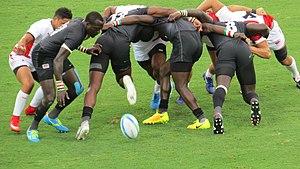
Collins Injera est un joueur de rugby à sept kényan qui évolue avec l'équipe du Kenya de rugby à sept depuis 2006. En 2016, il devient le meilleur marqueur d'essais de l'histoire des World Rugby Sevens Series avec 235 essais